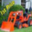
Label: tractor